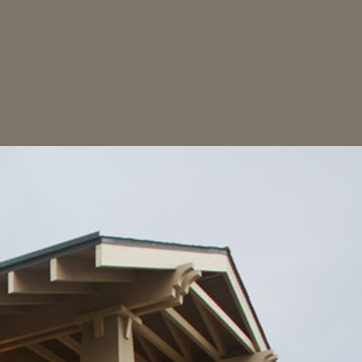
Material: sky